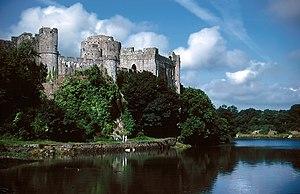
Ève le Maréchal, en anglais Eva Marshal, était une noble issue de l'aristocratie cambro-normande, et l'épouse du puissant seigneur des Marches galloises Guillaume de Briouze, ou William (V) de Braose, seigneur de Radnor, Brecon et Abergavenny. Elle était la fille de Guillaume le Maréchal, comte de Pembroke, et la petite-fille du comte de Pembroke Richard de Clare, dit Arc-Fort, et d'Aoife MacMurrough.